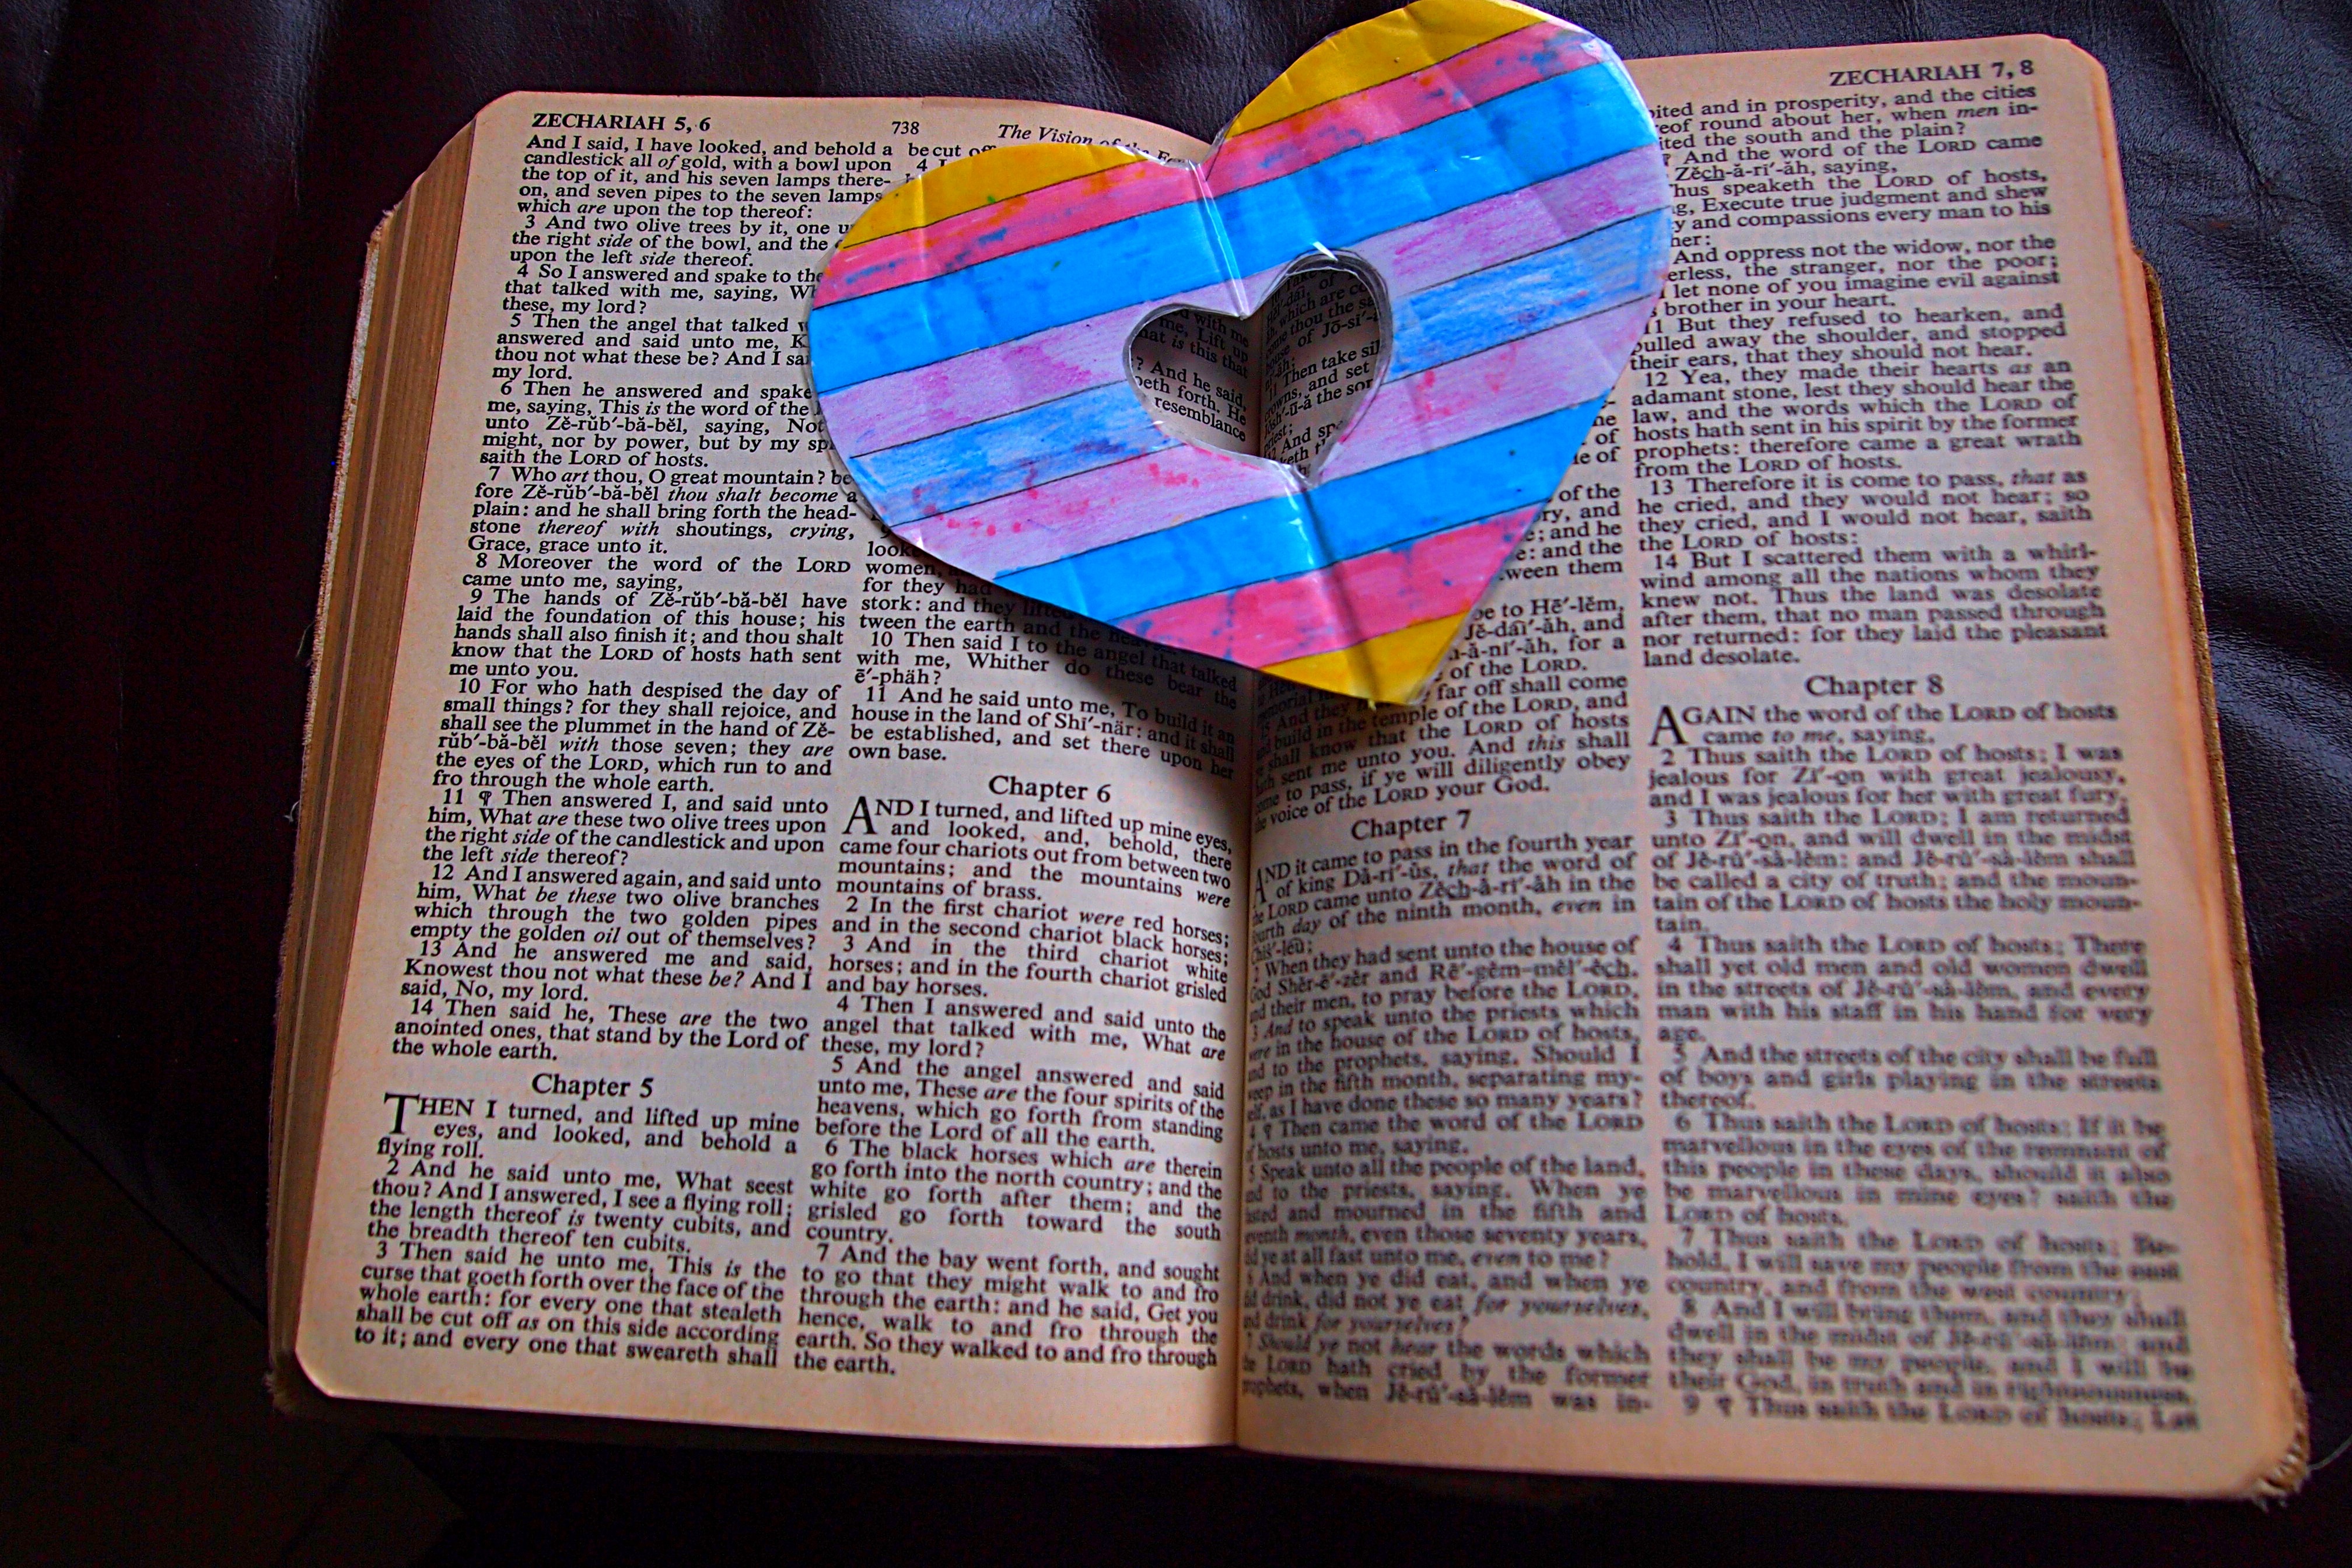
read, christian, bible, human body, bookmark, art, faith, organ, shape, the heart of, book mark